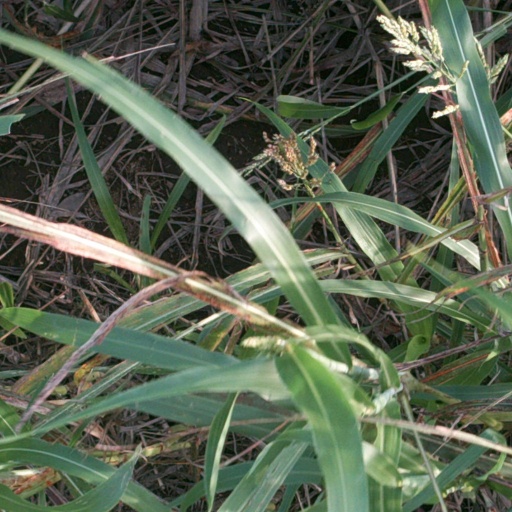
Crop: sorghum